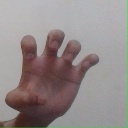
अक्षर: झ